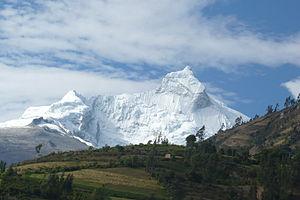
Le Huandoy est une montagne enneigée du Pérou avec quatre pics disposés en forme de fourneau. Le plus haut des pics culmine à 6 395 mètres d'altitude.